Festa del Santissimo Salvatore a Pazzano

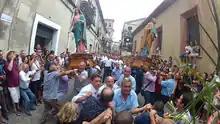
"Cumoprunta" on Sunday morning of Santissimo Salvatore in 2012

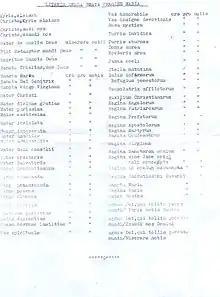
Full text of the litany

The documentary "Festa", by Giuseppe Fiorenza, tells and describes the feast of 1992.